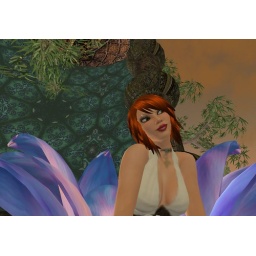
More flower chairs in ImagineNation. I love these things.